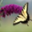
Label: butterfly